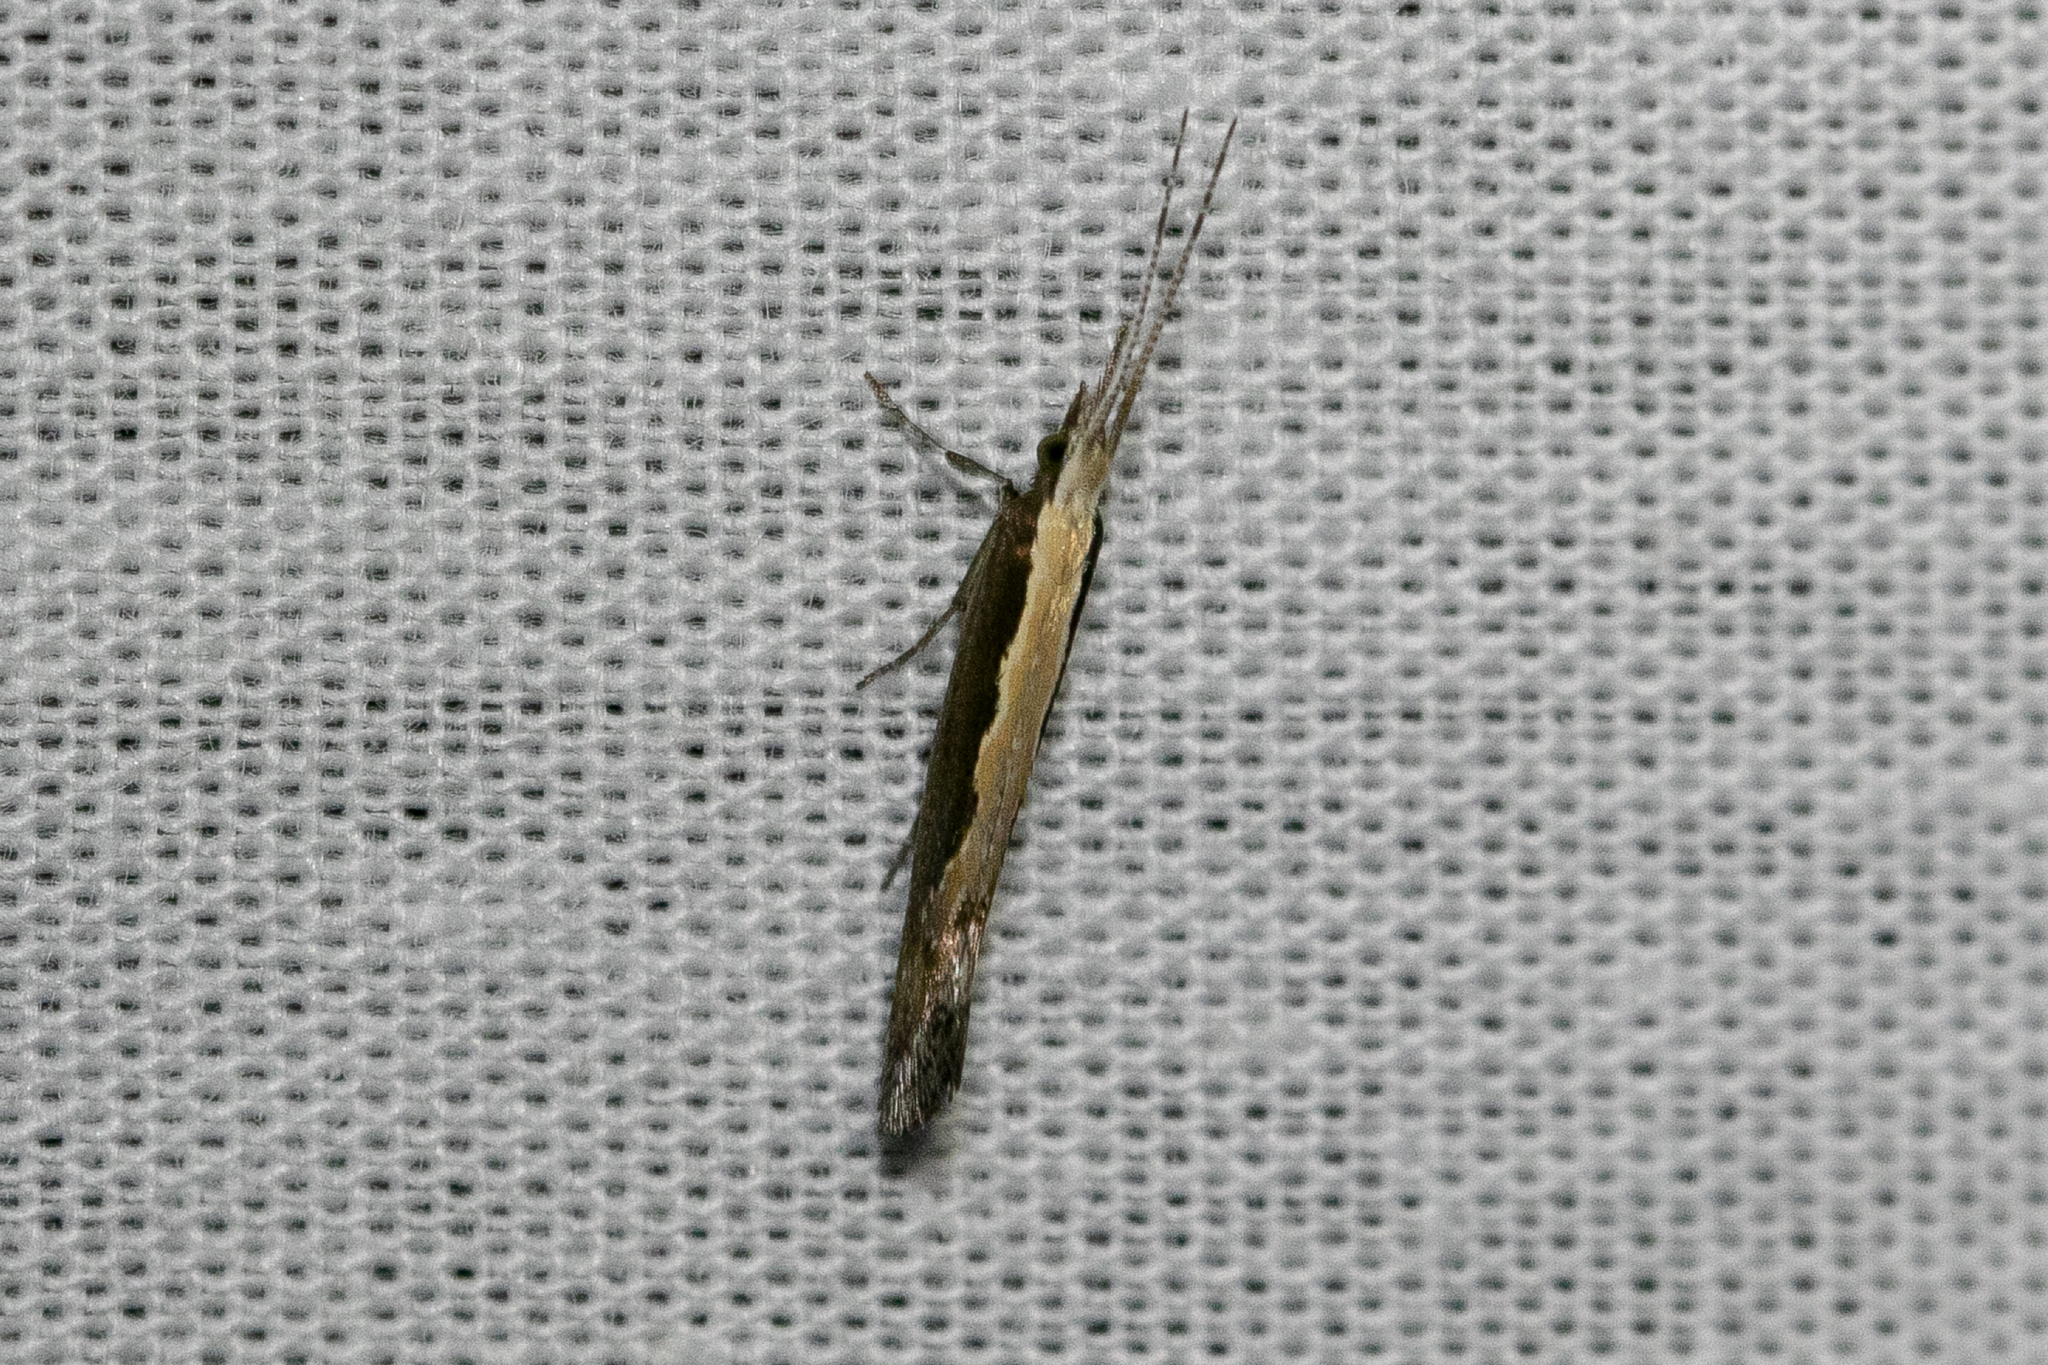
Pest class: diamondback_moth